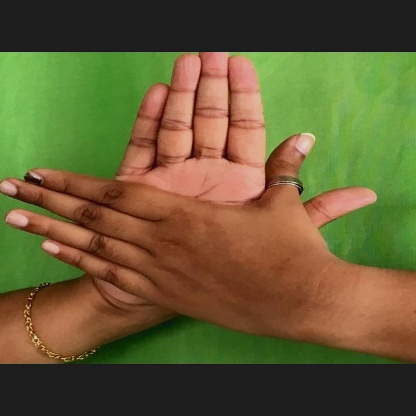
Mudra: Chakra